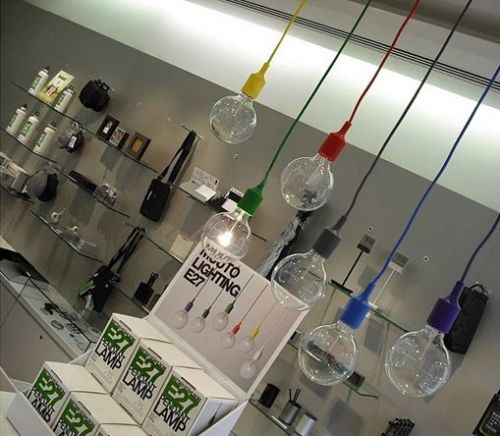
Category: lamp